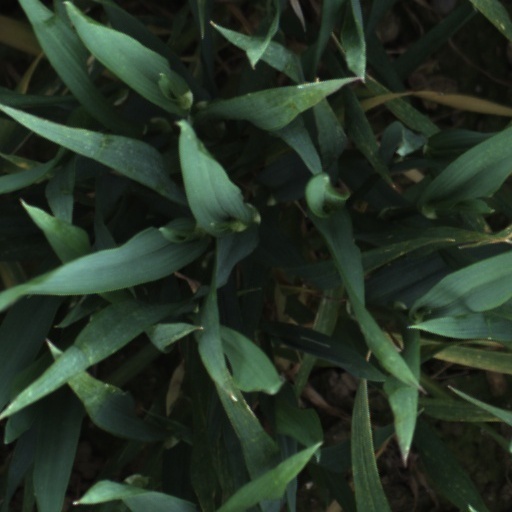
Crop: wheat